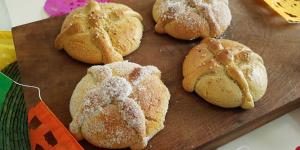
pan de muerto sin gluten